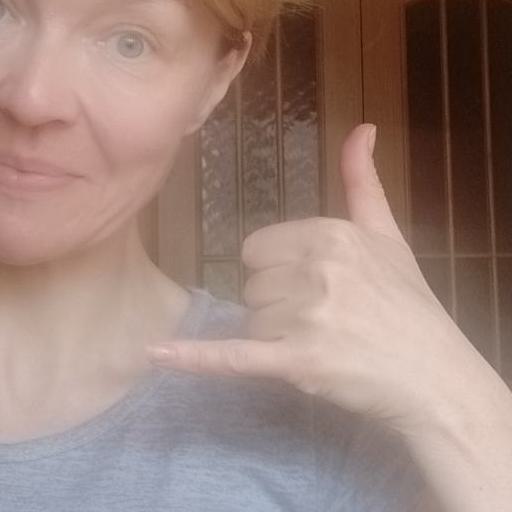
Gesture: call